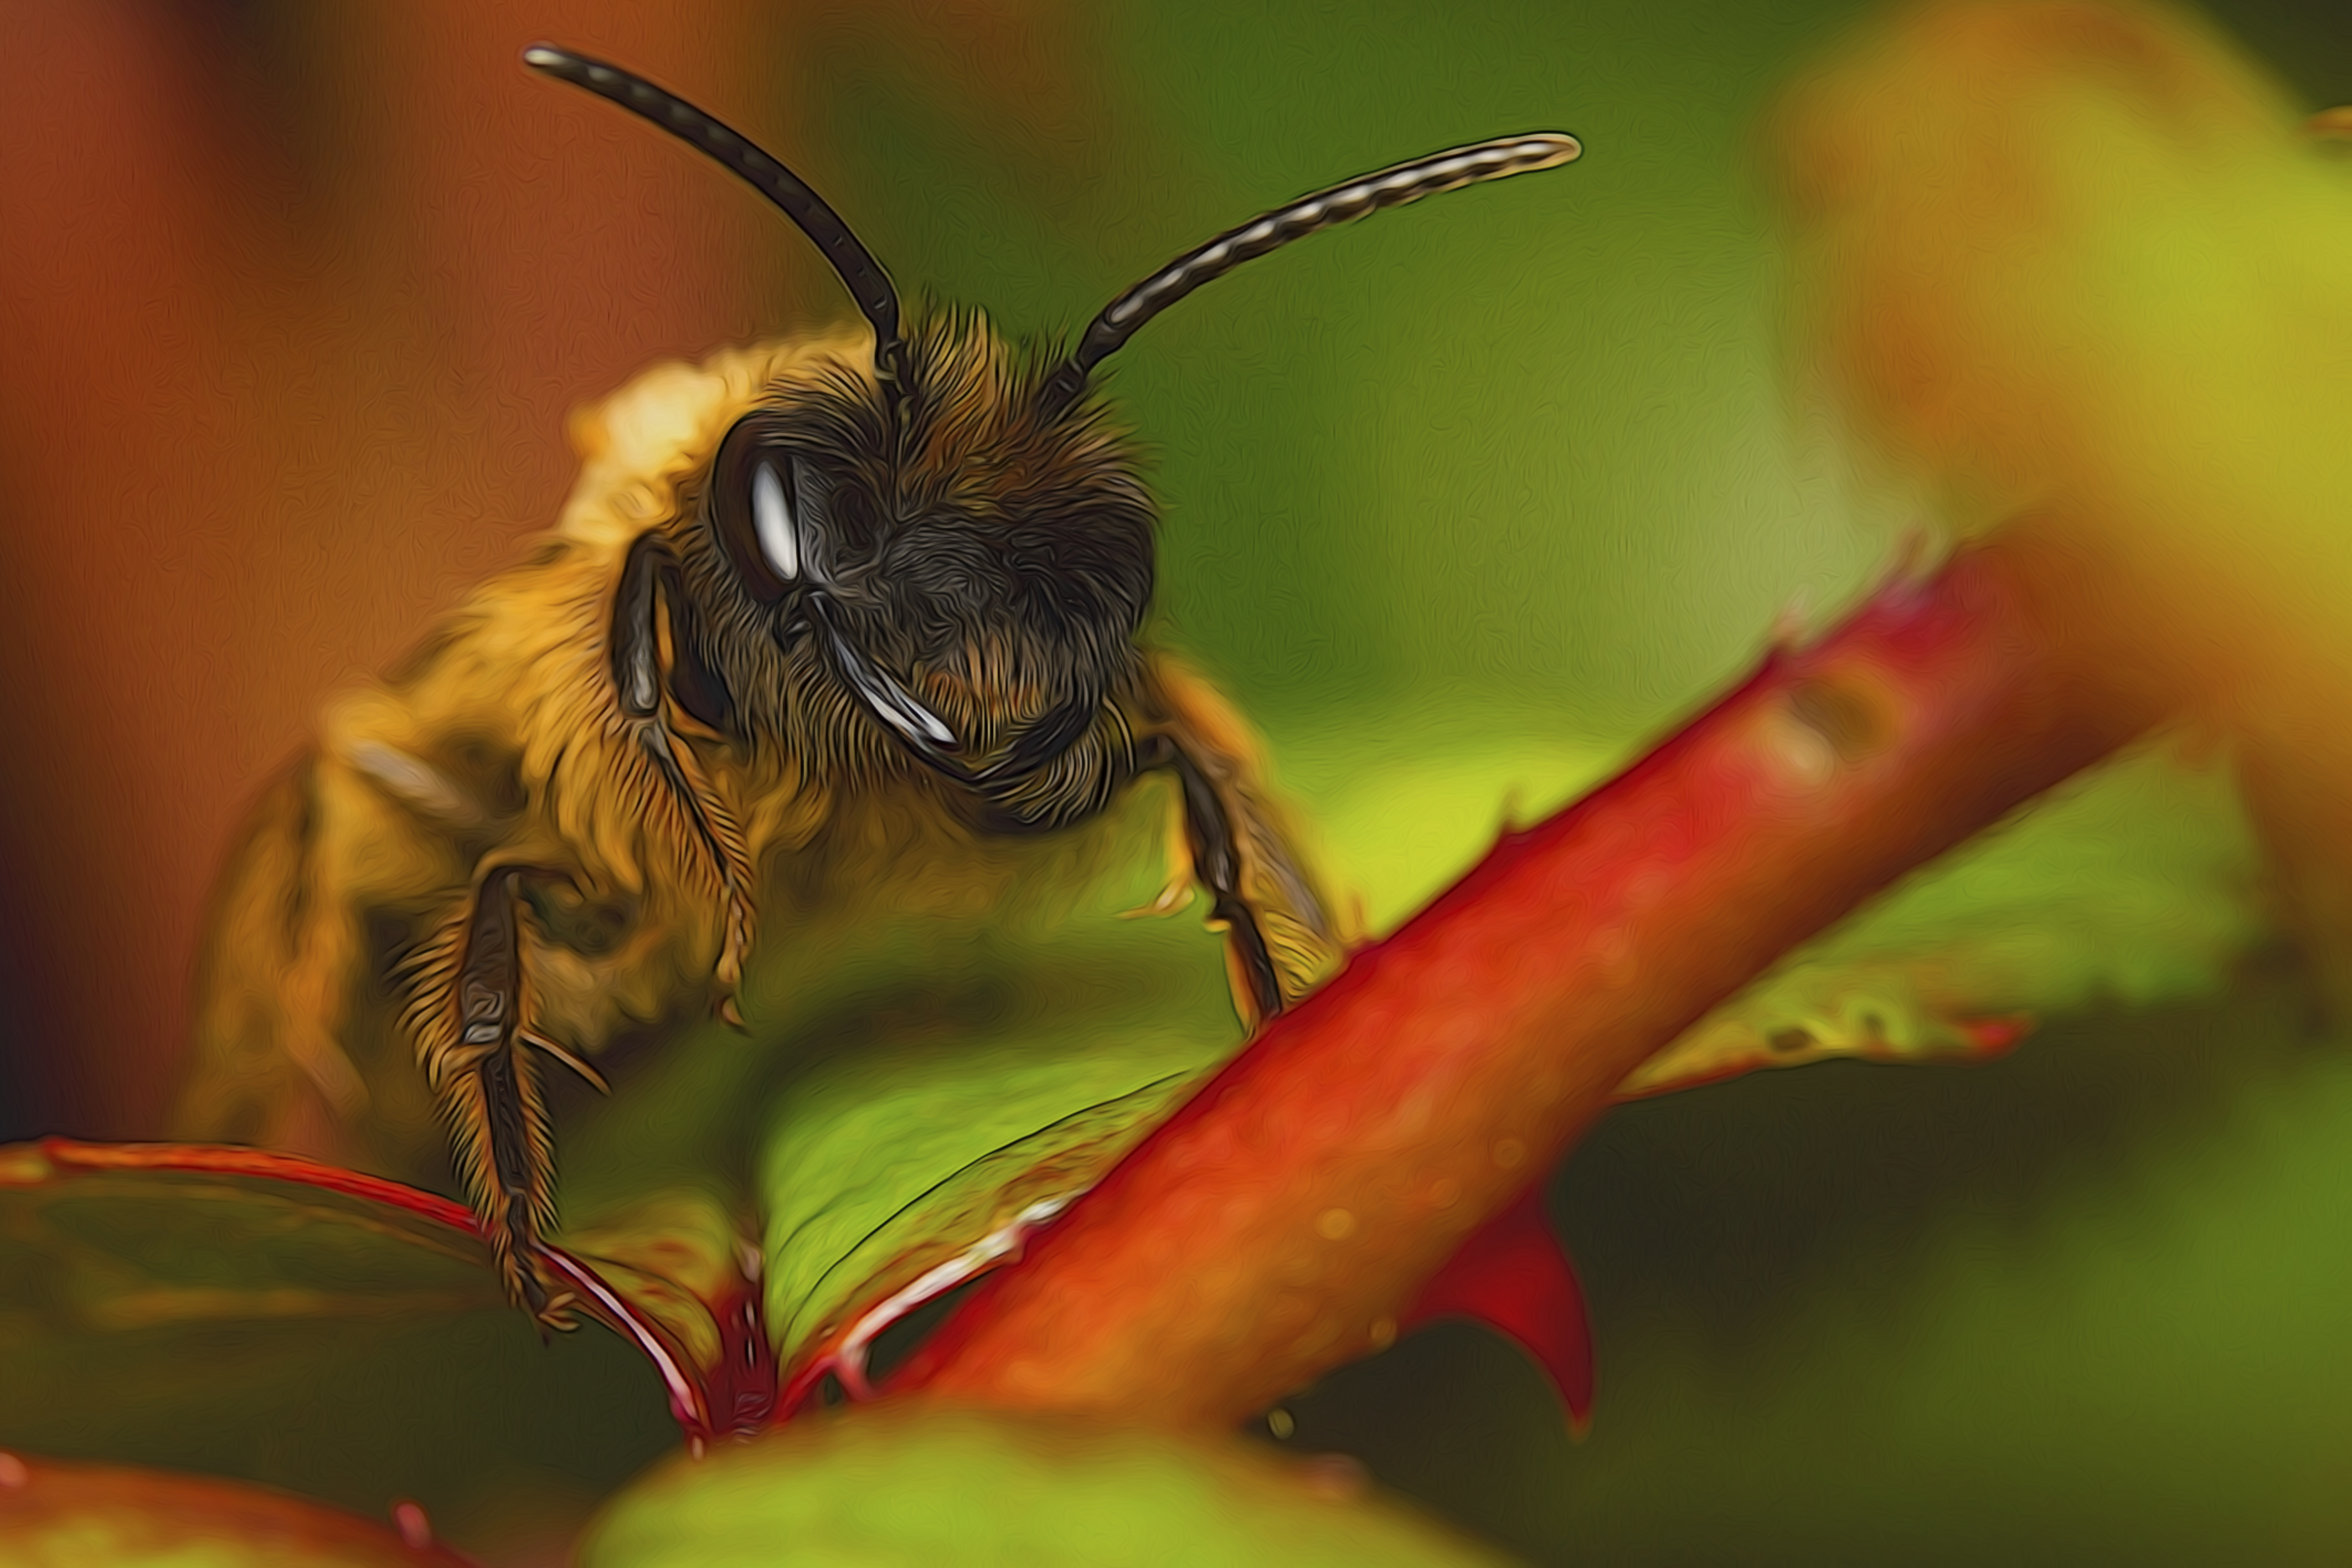
nature, photography, flower, petal, insect, macro, flora, fauna, invertebrate, close up, bee, bumblebee, nectar, hss, sliderssunday, topazglow, macro photography, arthropod, honey bee, pollinator, membrane winged insect